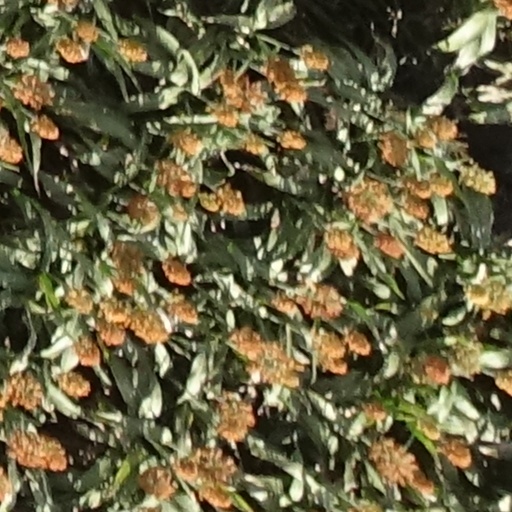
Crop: sorghum